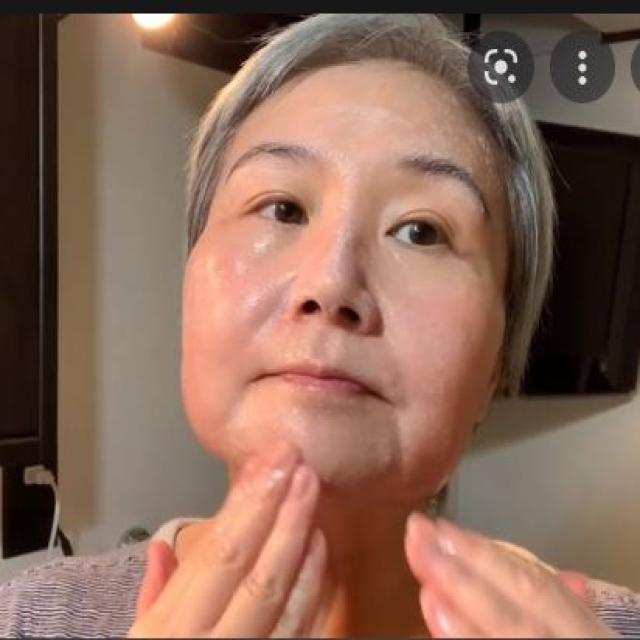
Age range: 45-64